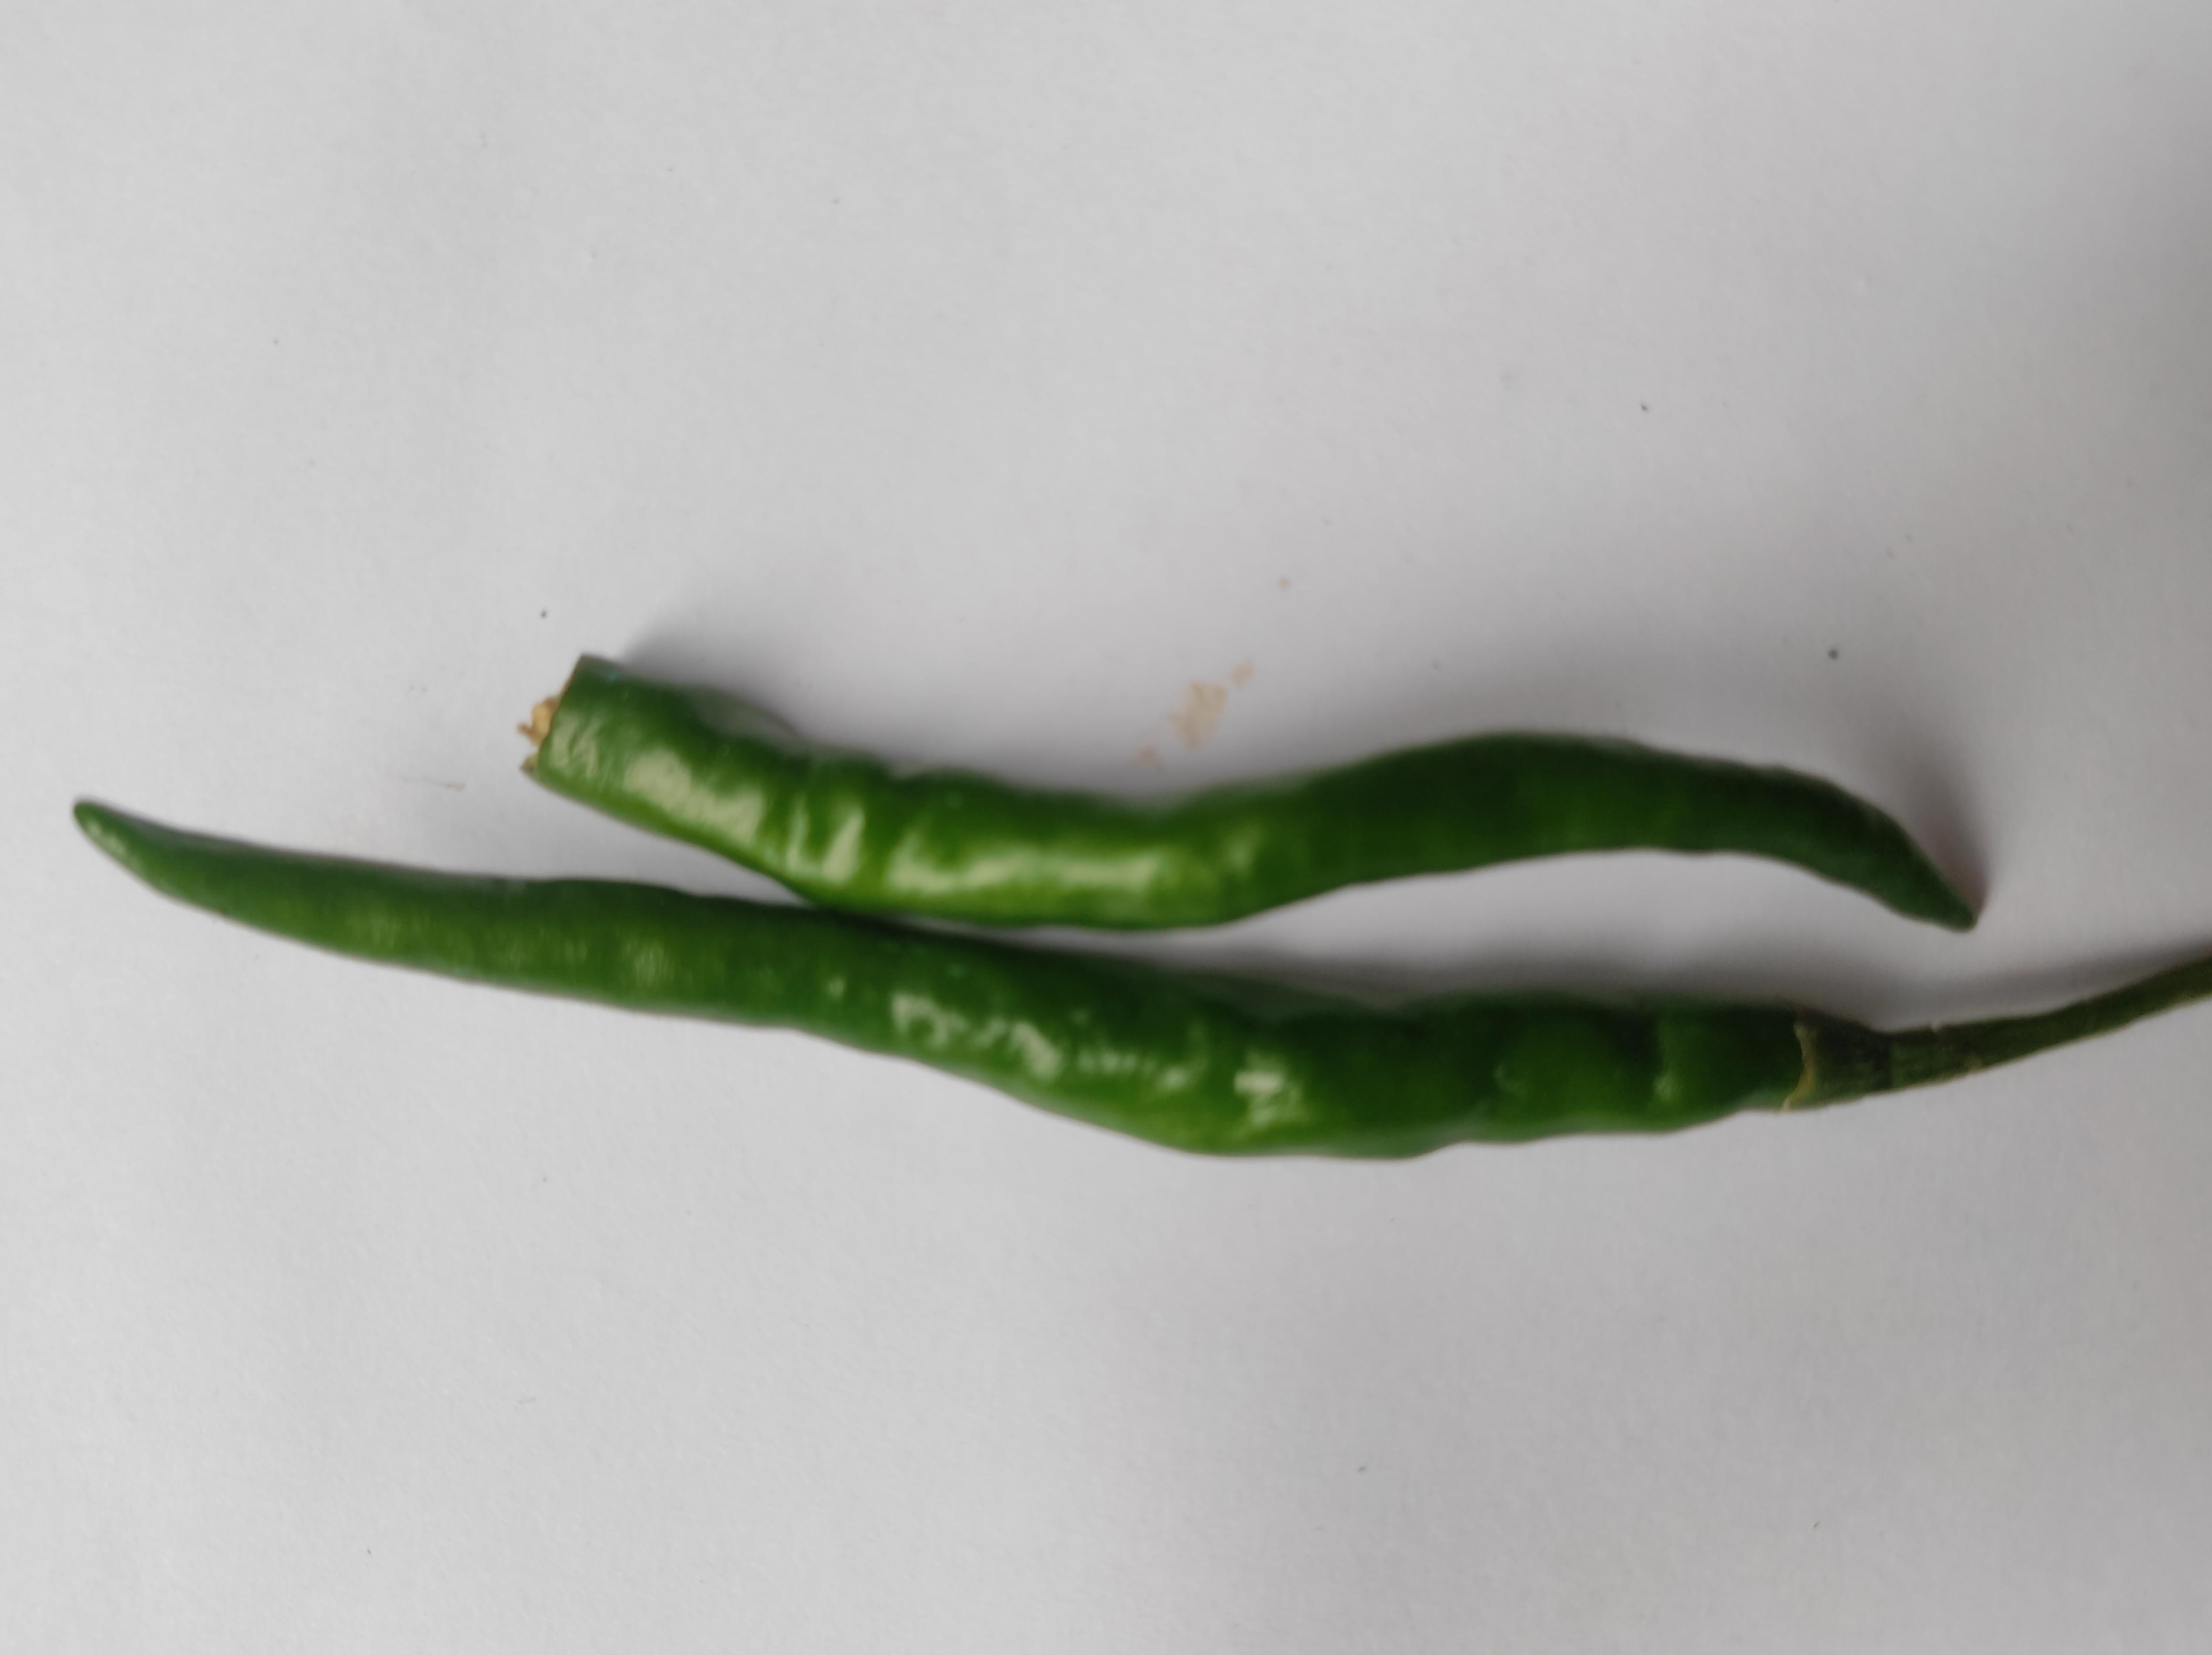
Label: Green Chili